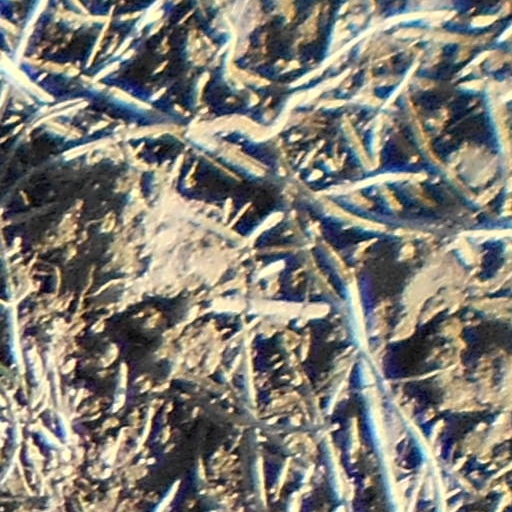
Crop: wheat